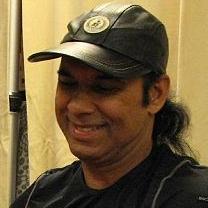
Age: 60